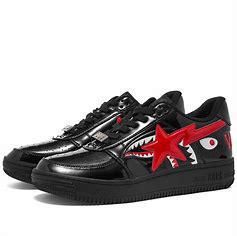
Brand: BAPE
Model: Bapesta